Van der Peet Test

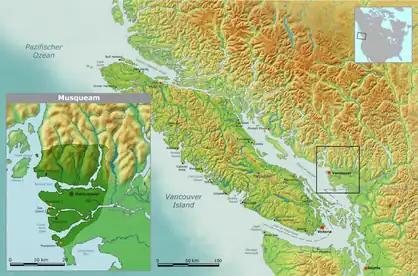

The recognition and protection of Indigenous rights in Canada have a long and complex history, marked by centuries of colonialism, dispossession, and assimilation policies. Section 35 of the Canadian Constitution, which was added in 1982 as part of the Canadian Charter of Rights and Freedoms, recognizes and affirms the existing Aboriginal and treaty rights of Indigenous peoples in Canada. However, the meaning and scope of these rights were not clearly defined, and Indigenous peoples continued to face significant barriers to exercising their rights in practice.